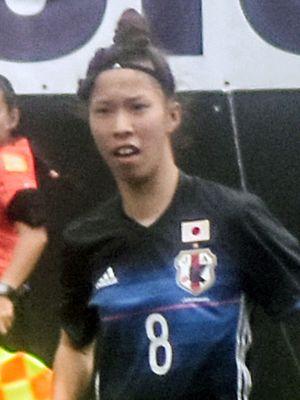
Sonoko Chiba, née le 15 juin 1993, est une joueuse internationale de football japonaise.